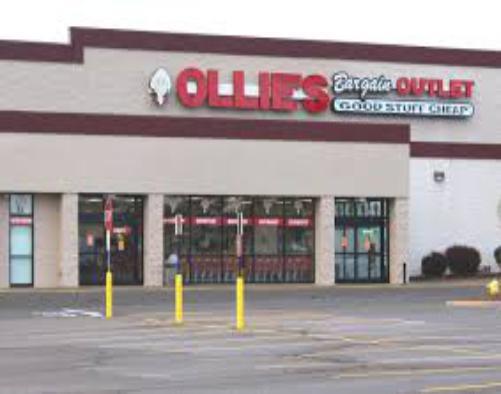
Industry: Others